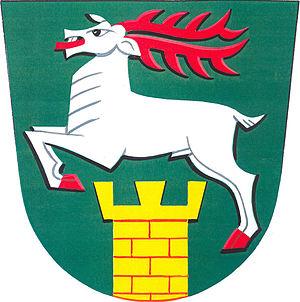
Mrlínek est une commune du district de Kroměříž, dans la région de Zlín, en République tchèque. Sa population s'élevait à 275 habitants en 2018.